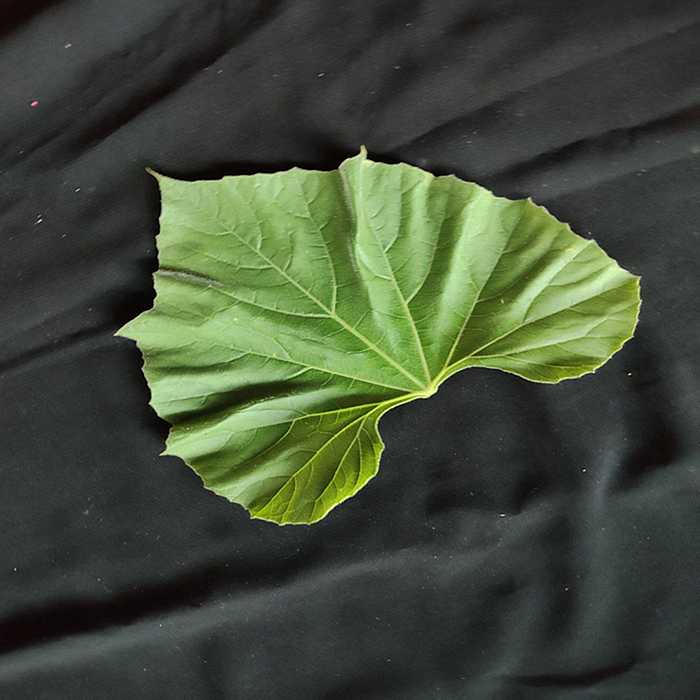
Plant: Bottle gourd
Label: Fresh leaf